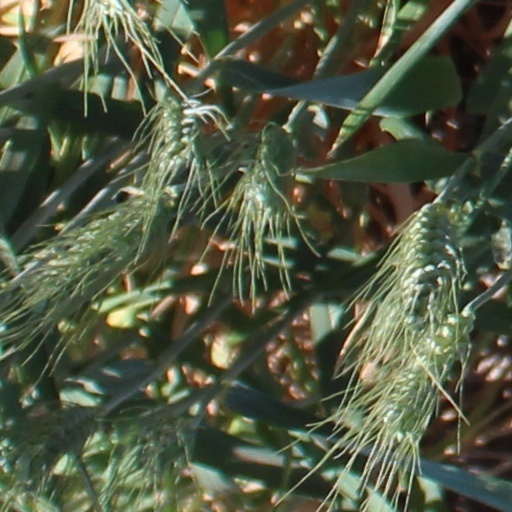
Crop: wheat